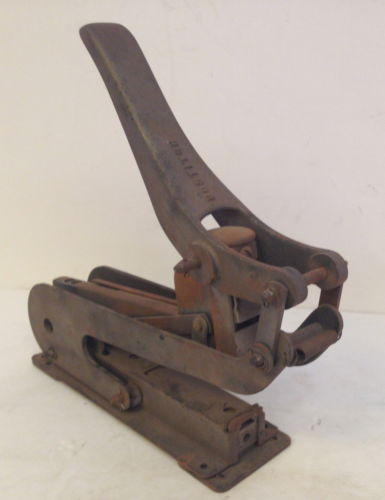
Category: stapler